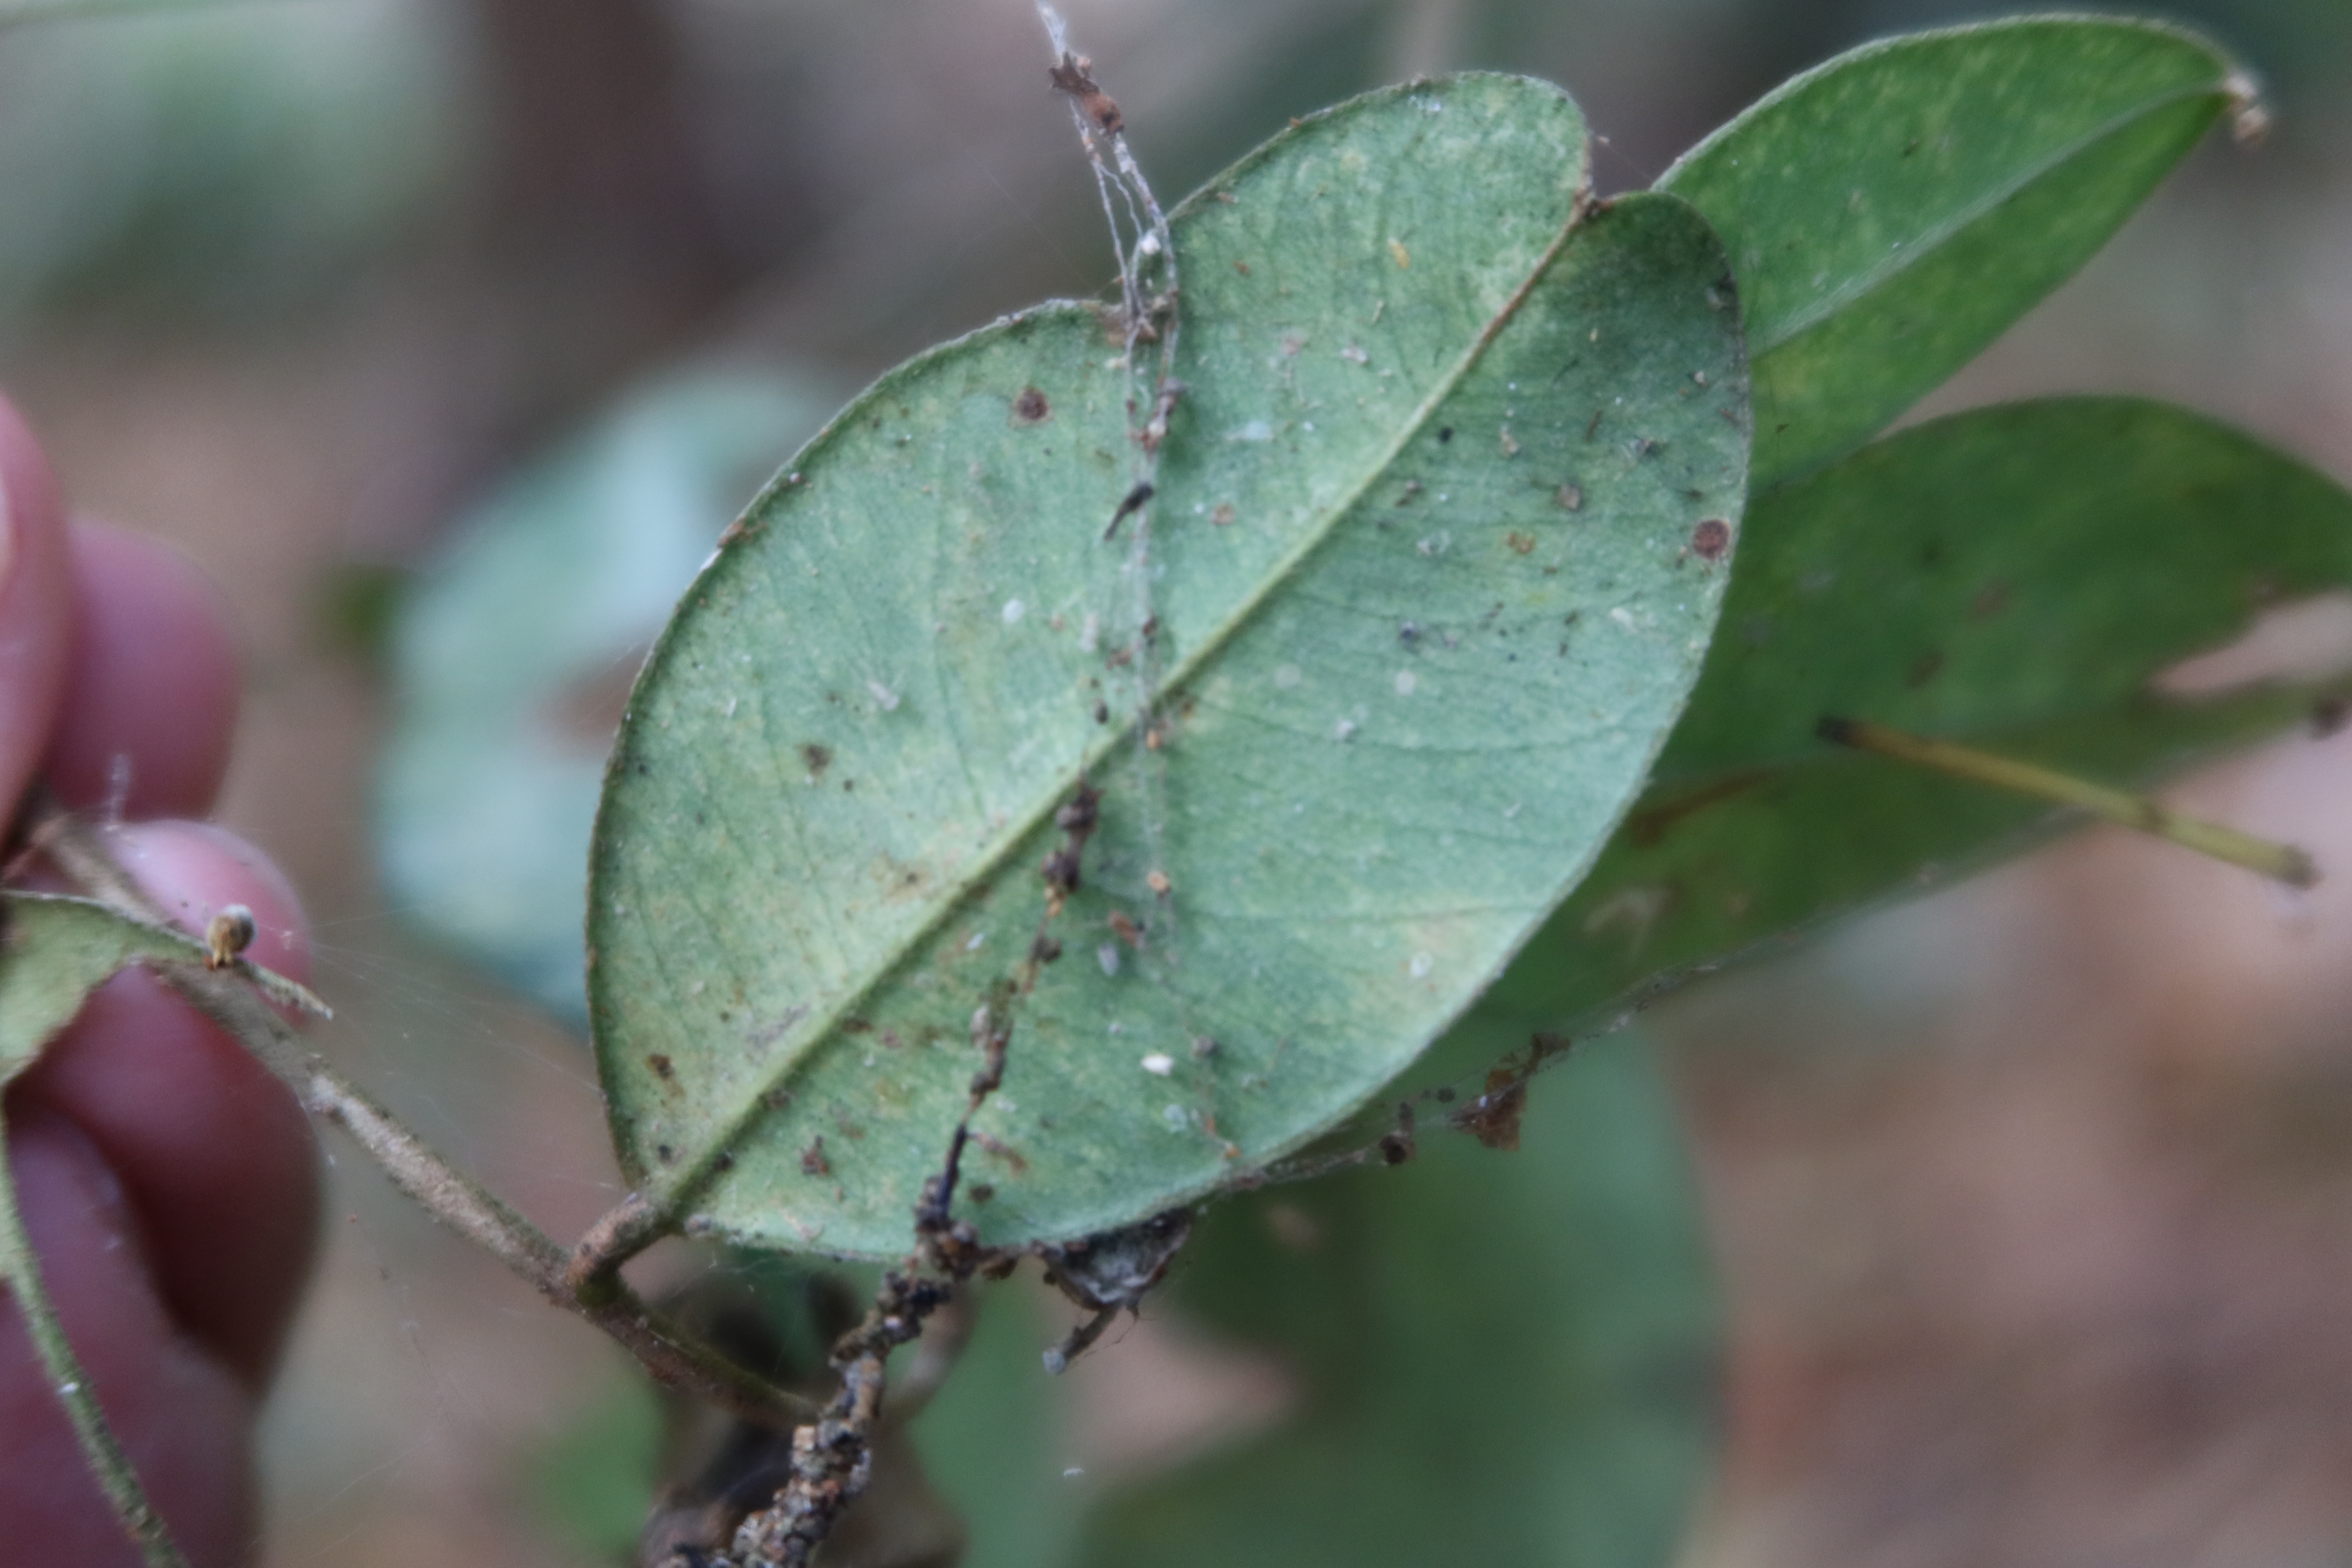
Label: Downy mildew